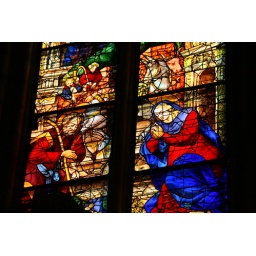
Joseph and Maria - detail of a glass window in Leons cathedral